List of birds of Egypt

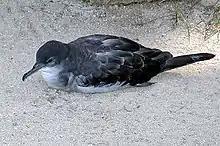
Wedge-tailed shearwater

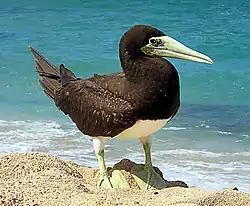
Brown booby

Order: PhaethontiformesFamily: Phaethontidae